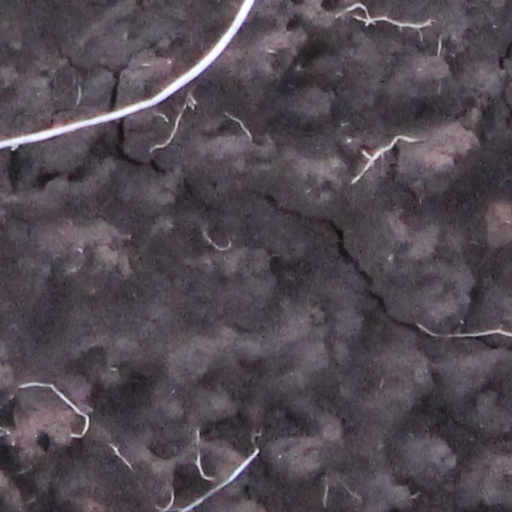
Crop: wheat